John P. Townsend

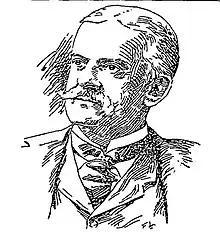
A sketch of John P. Townsend, 1894

John Pomeroy Townsend (1832–1898) was an American financier of the Gilded Age. He proudly claimed descent from "old Puritan stock", tracing his ancestry to a Thomas Townsend who settled at Lynn, Massachusetts in 1637.